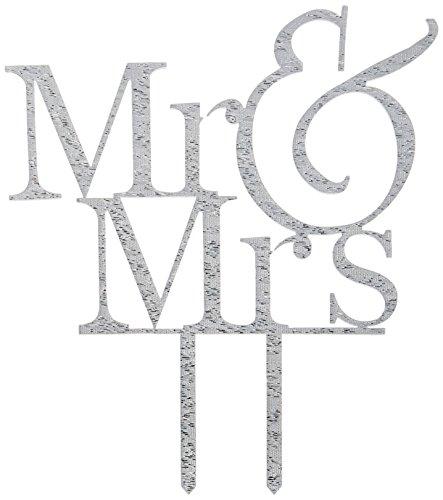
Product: Unik Occasions Mr. & Mrs. Cake Topper, Silver Glitter
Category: Toys & Games | Party Supplies | Cake & Cupcake Toppers | Cake Toppers
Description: Package Weight: 0.2 lb.
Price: $15.02
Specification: ProductDimensions:9x1.8x6inches|ItemWeight:1pounds|ShippingWeight:2.4ounces(Viewshippingratesandpolicies)|Manufacturer:UnikOccasions|ASIN:B016K9OXXO|Itemmodelnumber:UO-CT-AC-0004